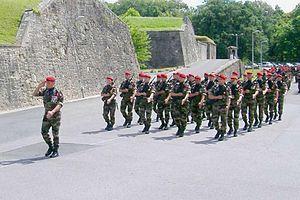
Les compagnies du 1er régiment de parachutistes d'infanterie de marine au 2008 à Bayonne.
Les troupes de marine sont une composante/spécialité de l'Armée de terre française qui regroupe plusieurs Armes : infanterie, artillerie, cavalerie blindée, transmissions, génie et troupes aéroportées.
Le 1ᵉʳ régiment de parachutistes d'infanterie de marine est un régiment parachutiste des troupes de marine faisant partie des forces spéciales de l'armée française et dépendant du commandement des forces spéciales Terre.